Kendra Erika

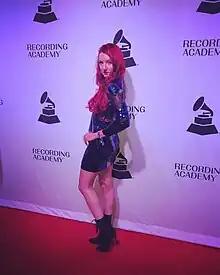

Kendra Erika Fulmer (born August 12, 1993), known professionally as Kendra Erika, is an American musician.